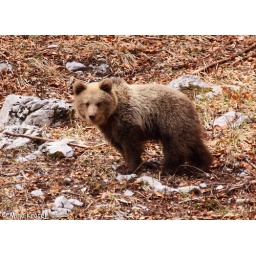
yearling cub European brown bear Ursus arctos on Sneznik plateau in Dinaric Mountains in Slovenia